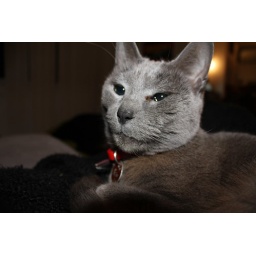
most adorable cat IN THE WORLD!she used to sleep on my face or under my blanket every night